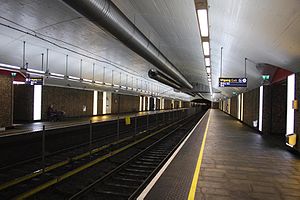
Vestli Station
Vestli Station er en metrostation, der er endestation for Grorudbanen på T-banen i Oslo. Den blev åbnet 21. december 1975, da banen blev forlænget hertil fra Stovner. Stationen blev lukket for renovering i sommeren 2013 og genåbnet 24. september samme år med metrostandard.